Caltha palustris

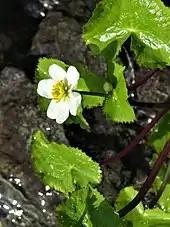
White form seen in the Himalayas in Kashmir, India

"Caltha palustris" is a very variable species. Since most character states occur in almost any combination, this provides little basis for subdivisions. The following varieties are nevertheless widely recognised. They are listed with their respective synonyms. If an epithet based on the same type specimen is used at different levels, only the use at the highest taxonomic rank is listed, so as "C. himalensis" is already listed, "C. palustris" var. "himalensis" is not.